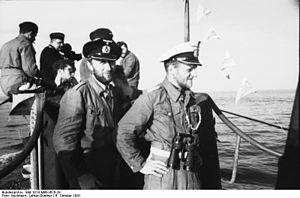
La Wehrmacht est le nom porté par l’armée du IIIᵉ Reich à partir du 21 mai 1935 et jusqu'à sa dissolution officielle en août 1946 par les forces d'occupation de l'Allemagne vaincue.